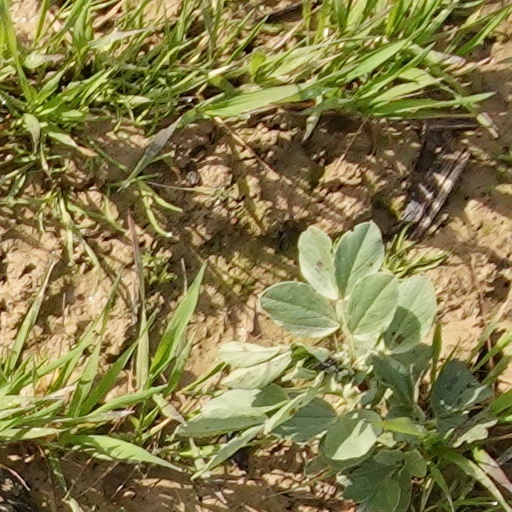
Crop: wheat